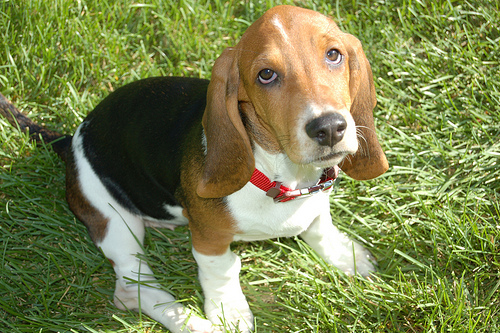
Animal: dog
Breed: basset_hound